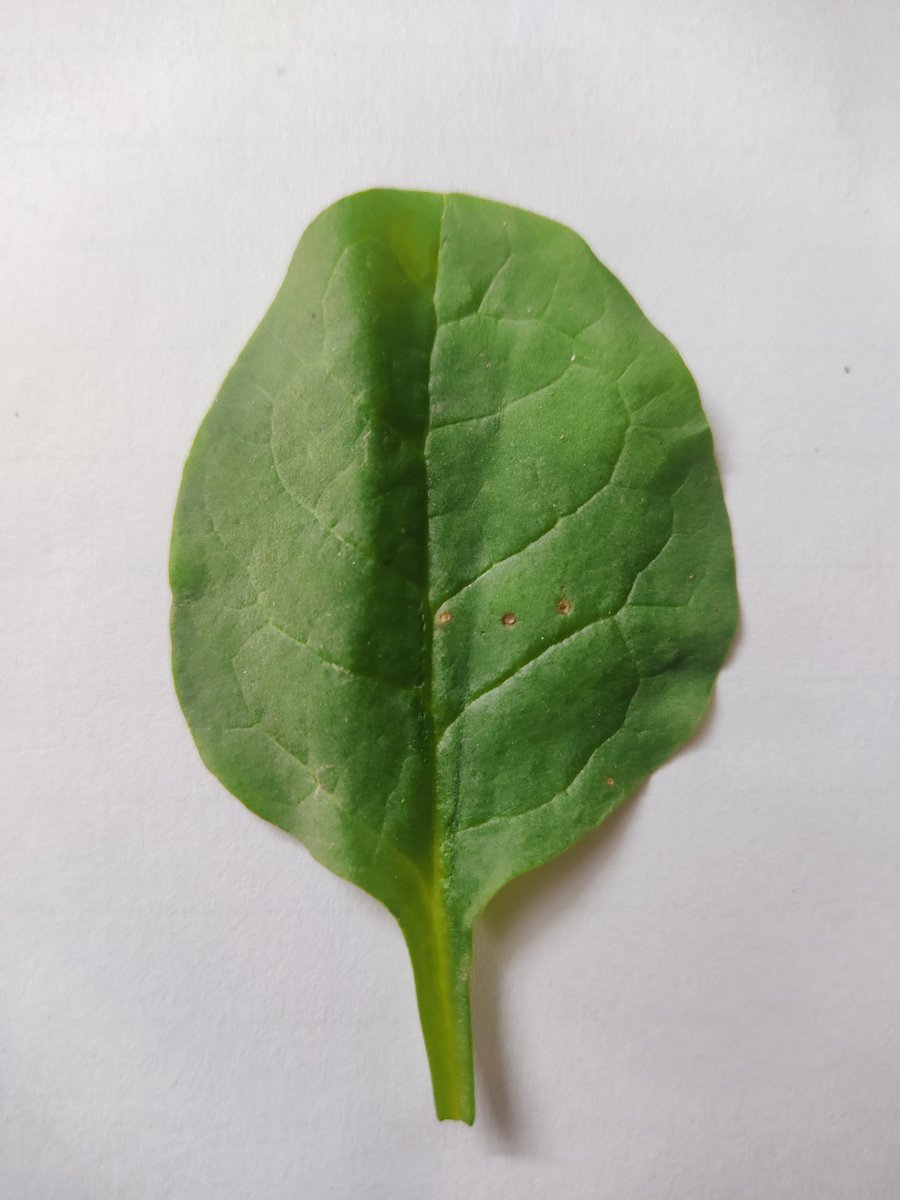
Label: Bacterial-Spot